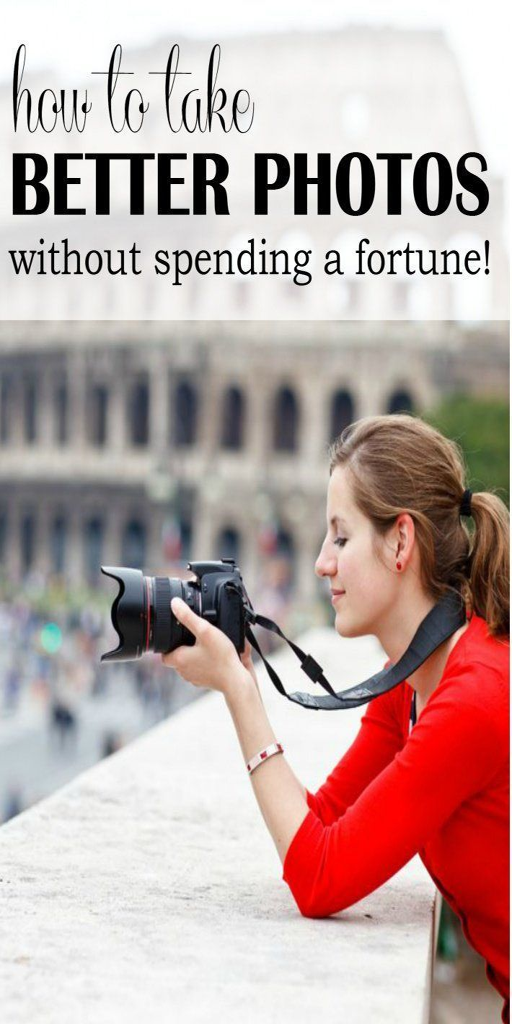
how to take better photos without spending a fortune !